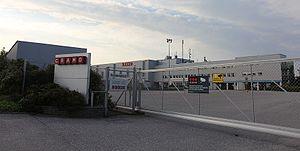
Cramo Oyj est une entreprise spécialisée dans la location de machines et équipements de construction en Finlande.